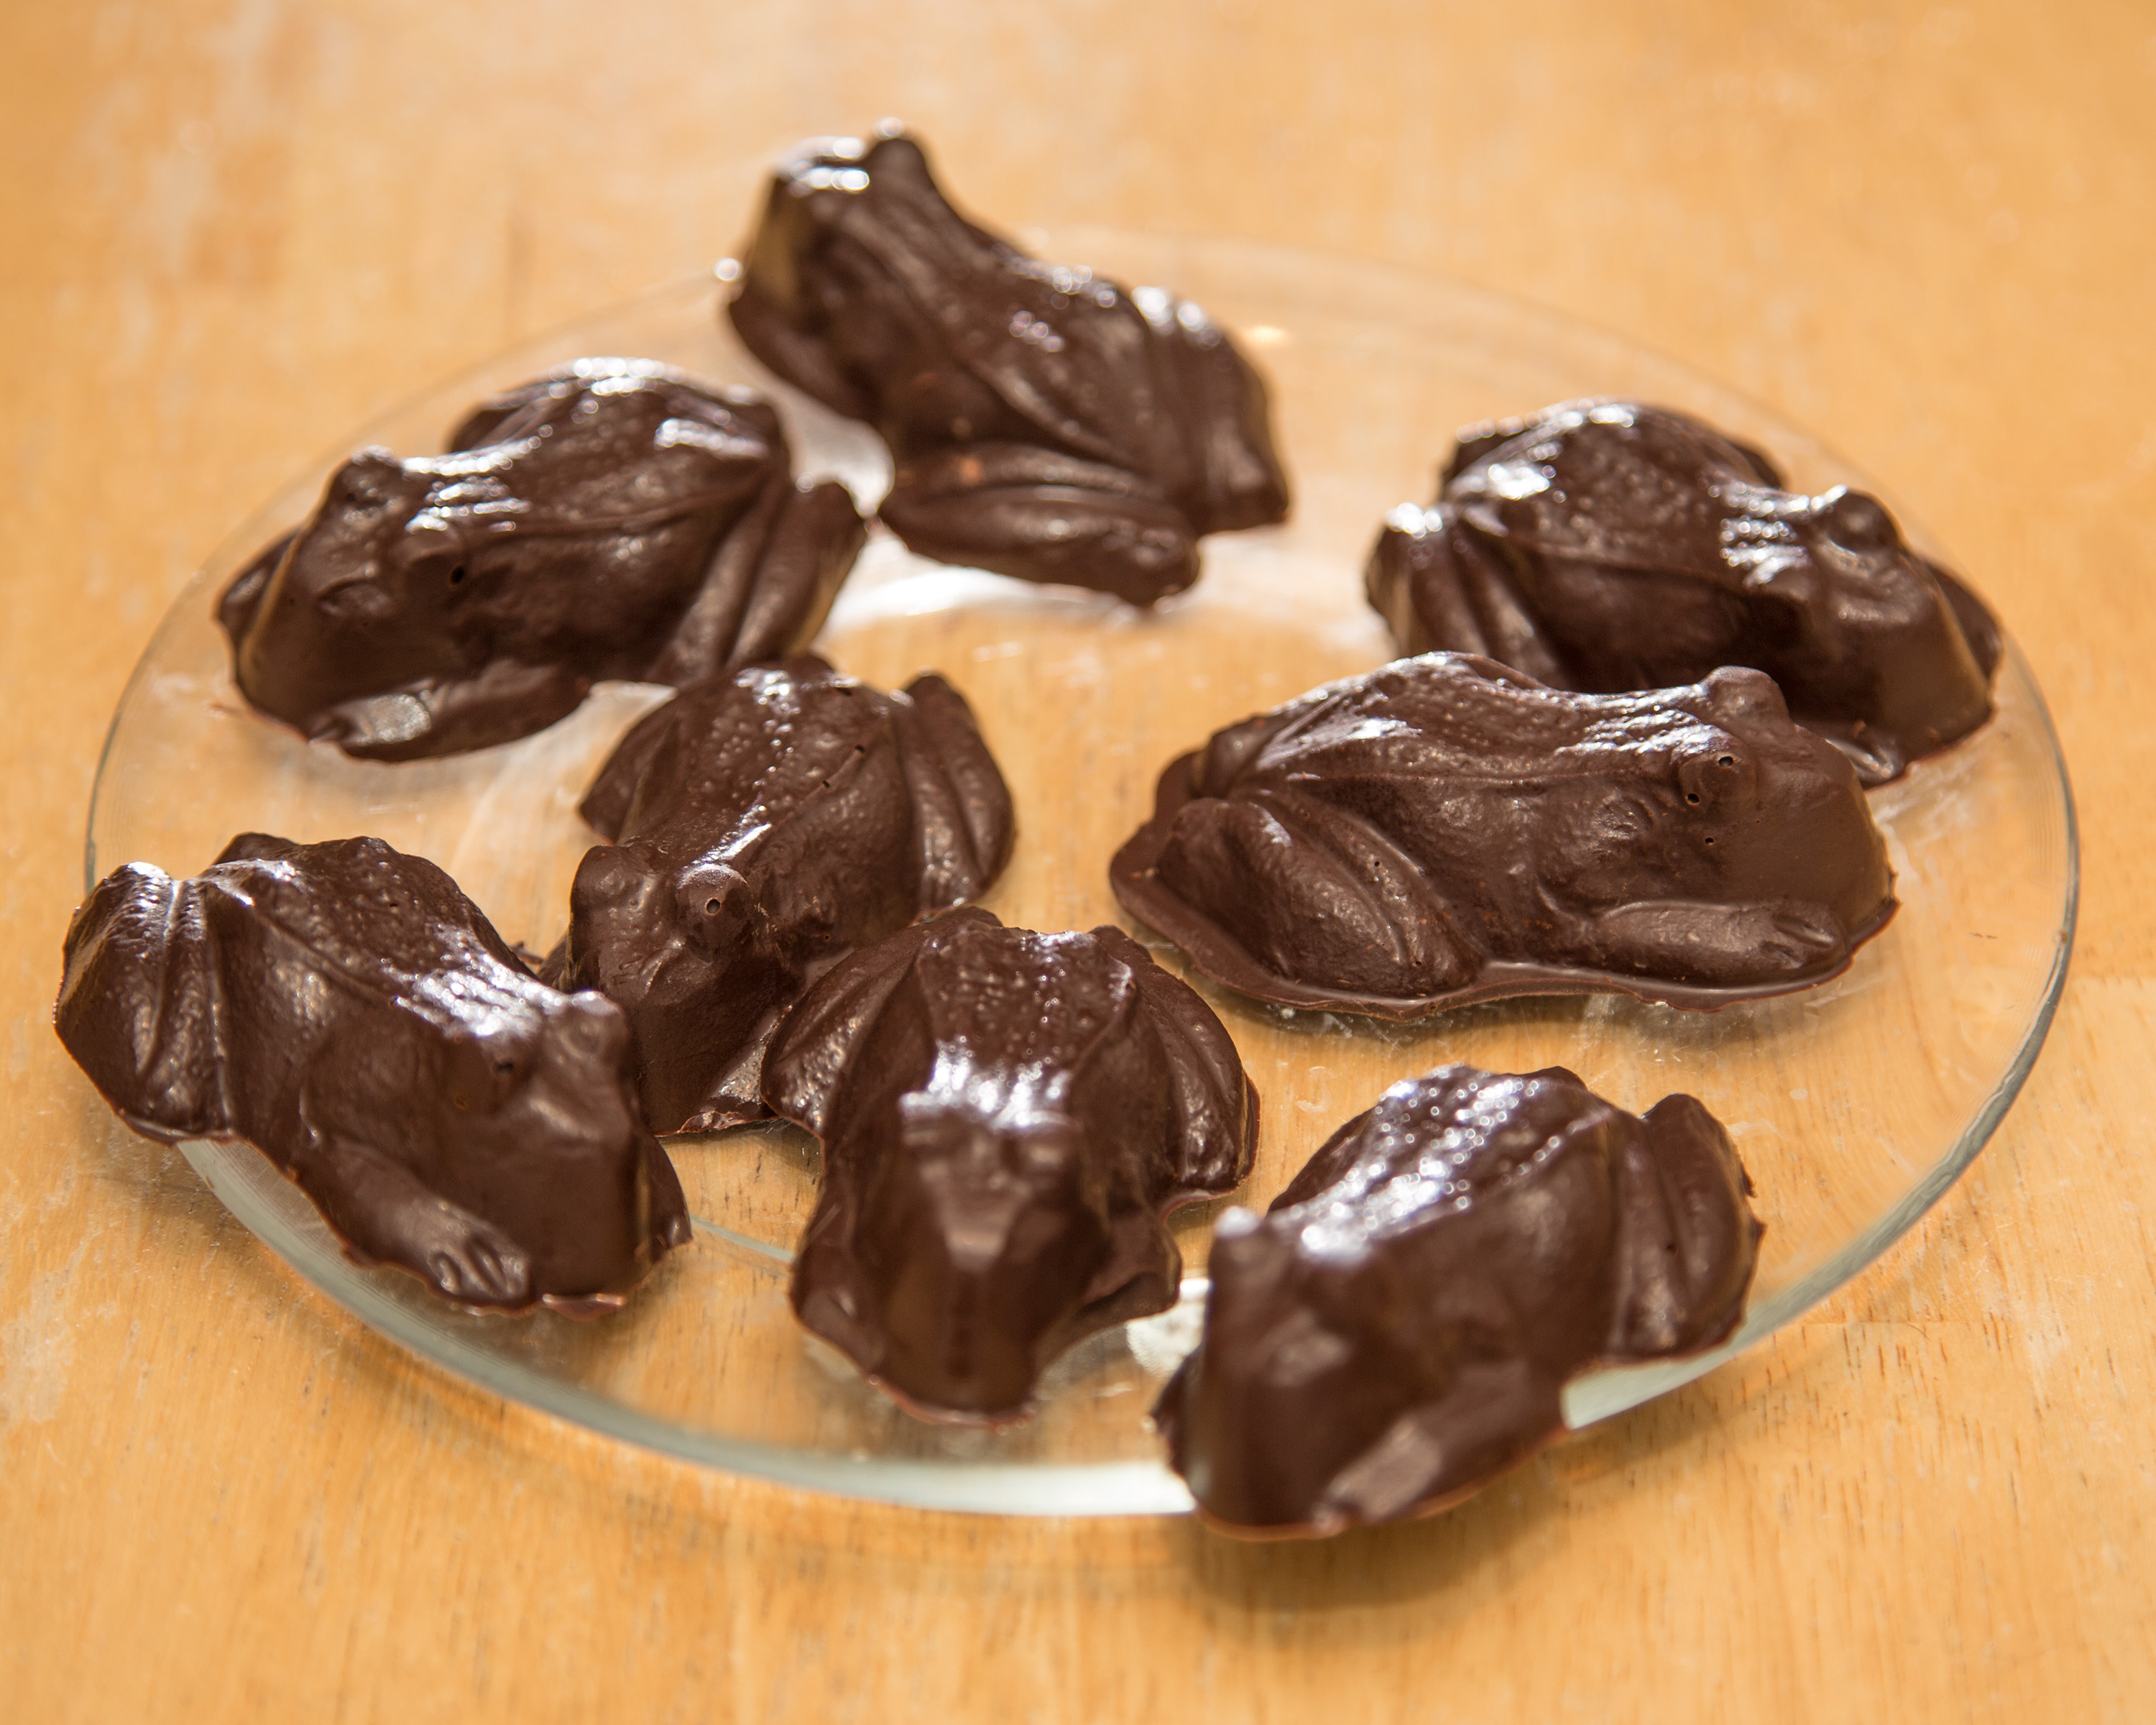
food, produce, plate, frog, chocolate, dessert, candy, confectionery, praline, flowering plant, bonbon, snack food, chocolate truffle, chocolate brownie